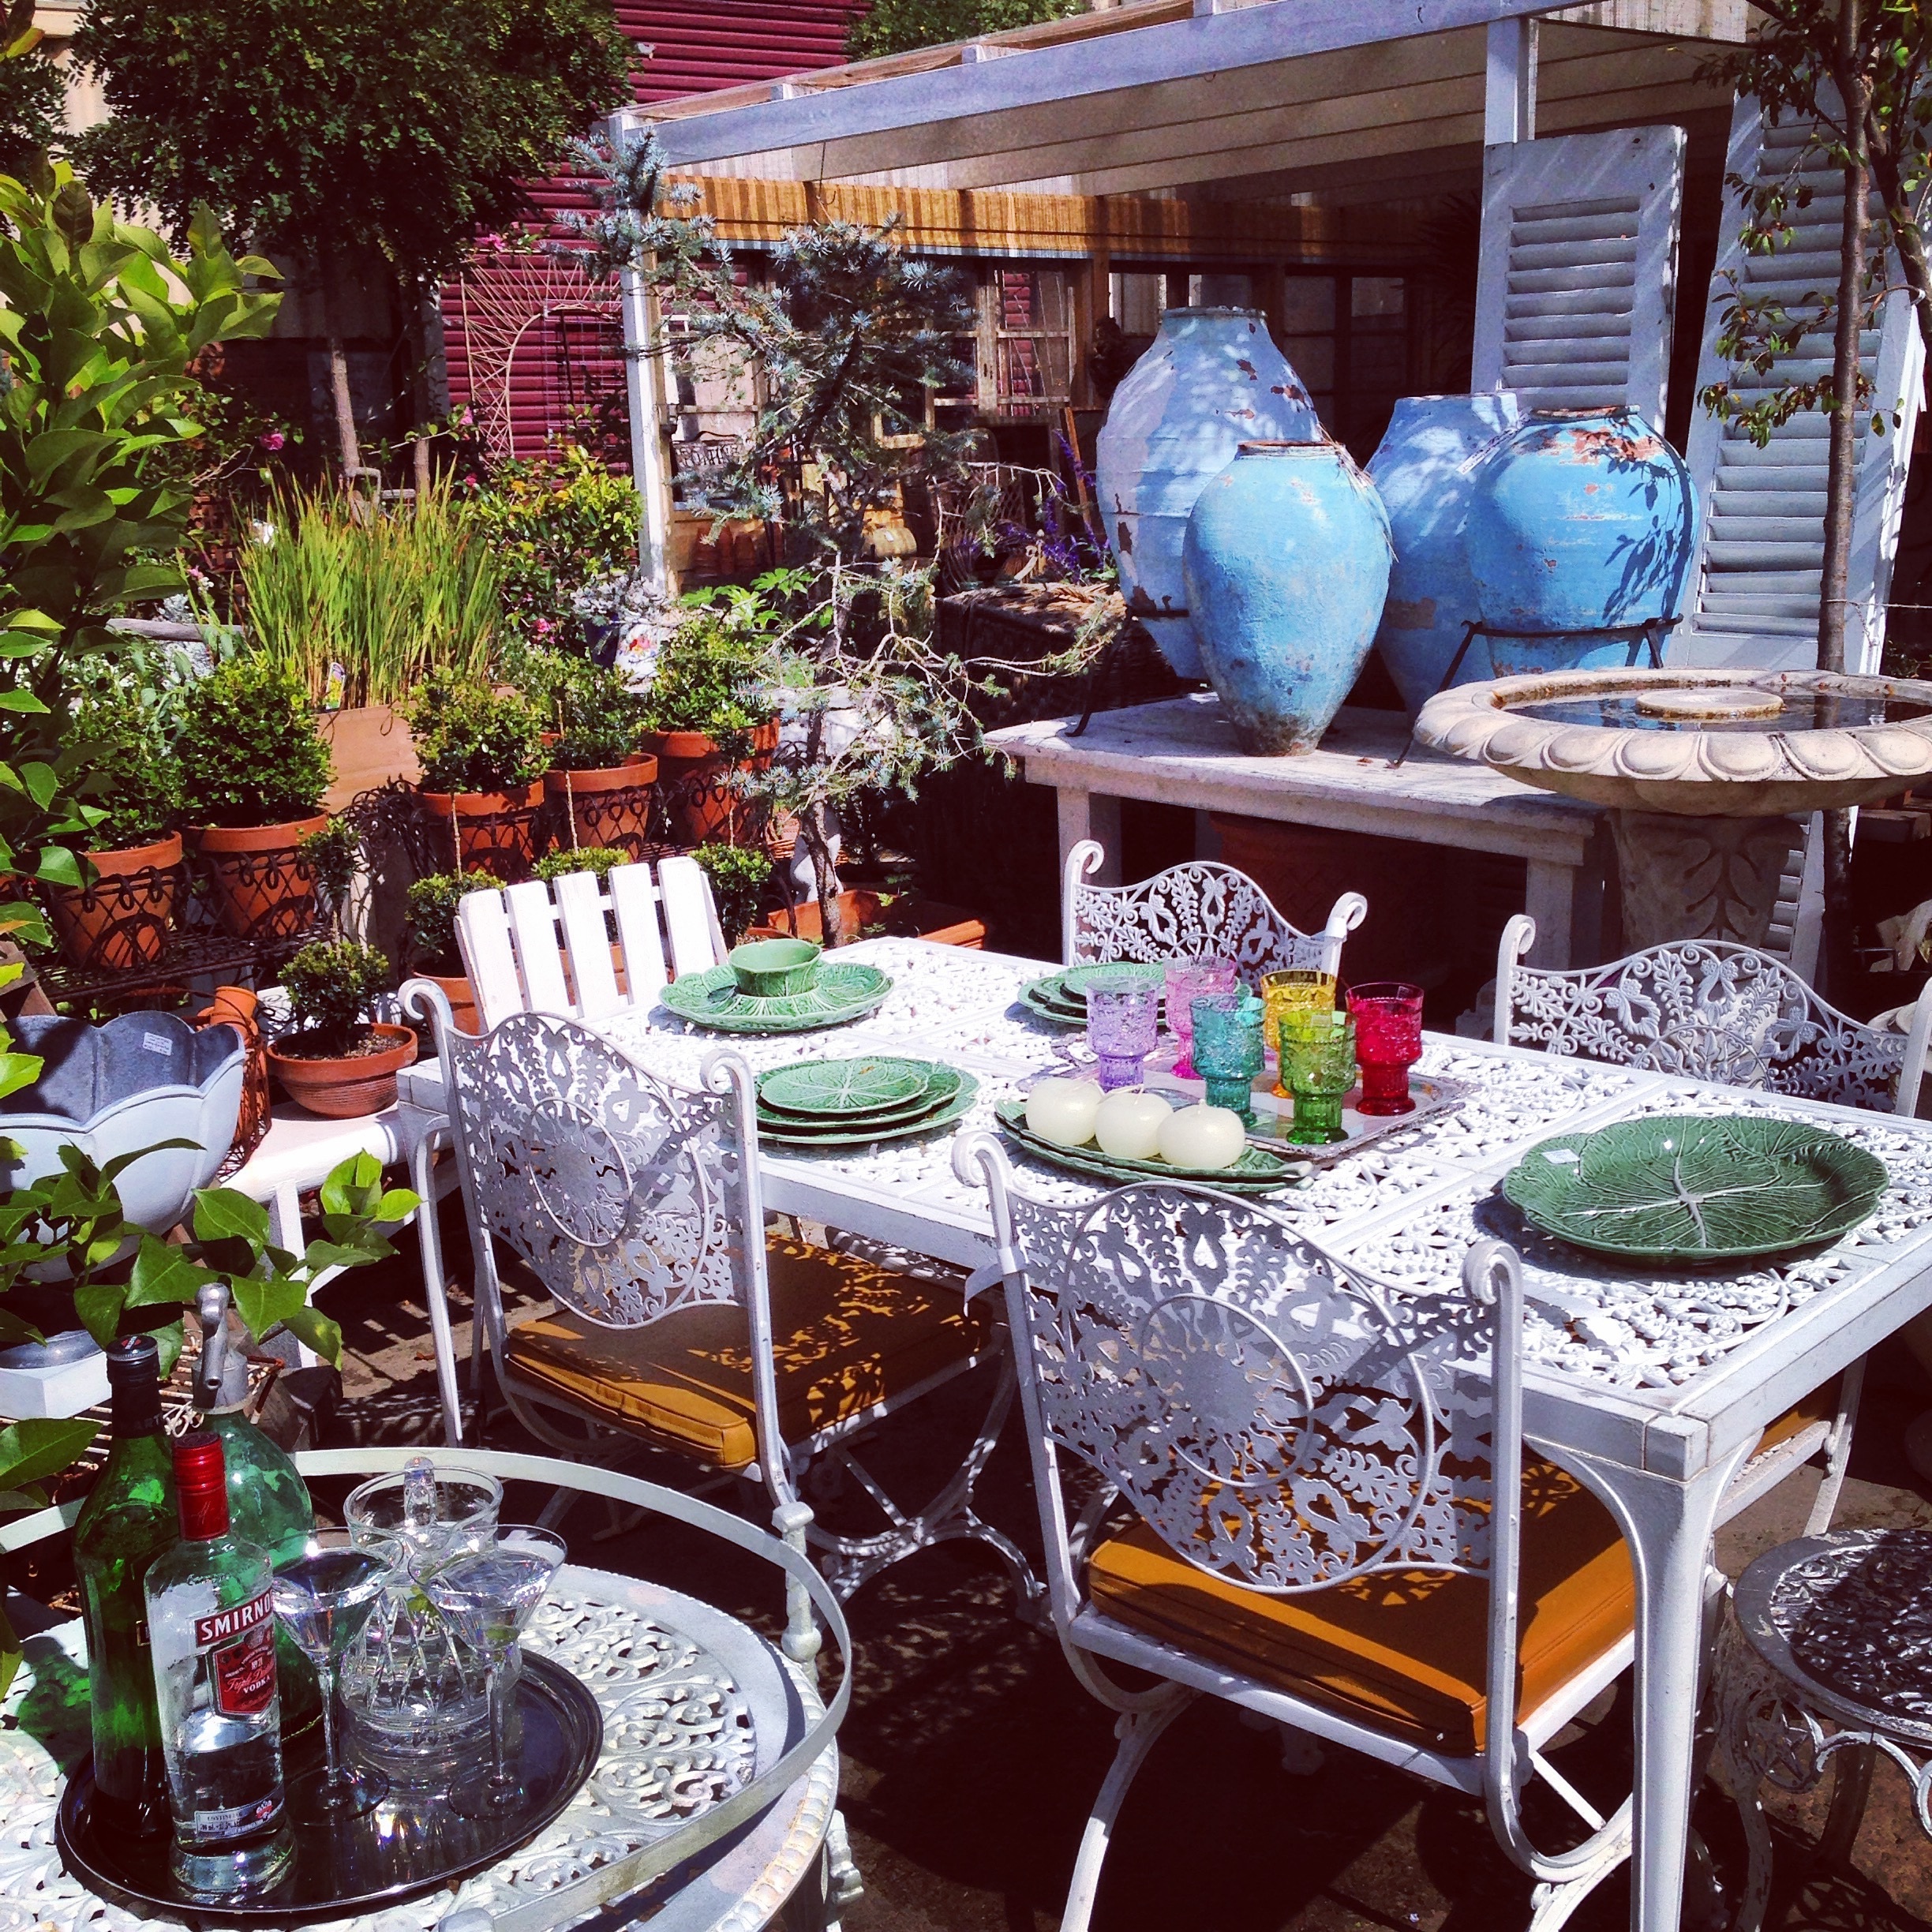
outdoor, plant, sunshine, flower, meal, green, backyard, market, garden, lifestyle, leisure, gardening, table setting, yard, gardener